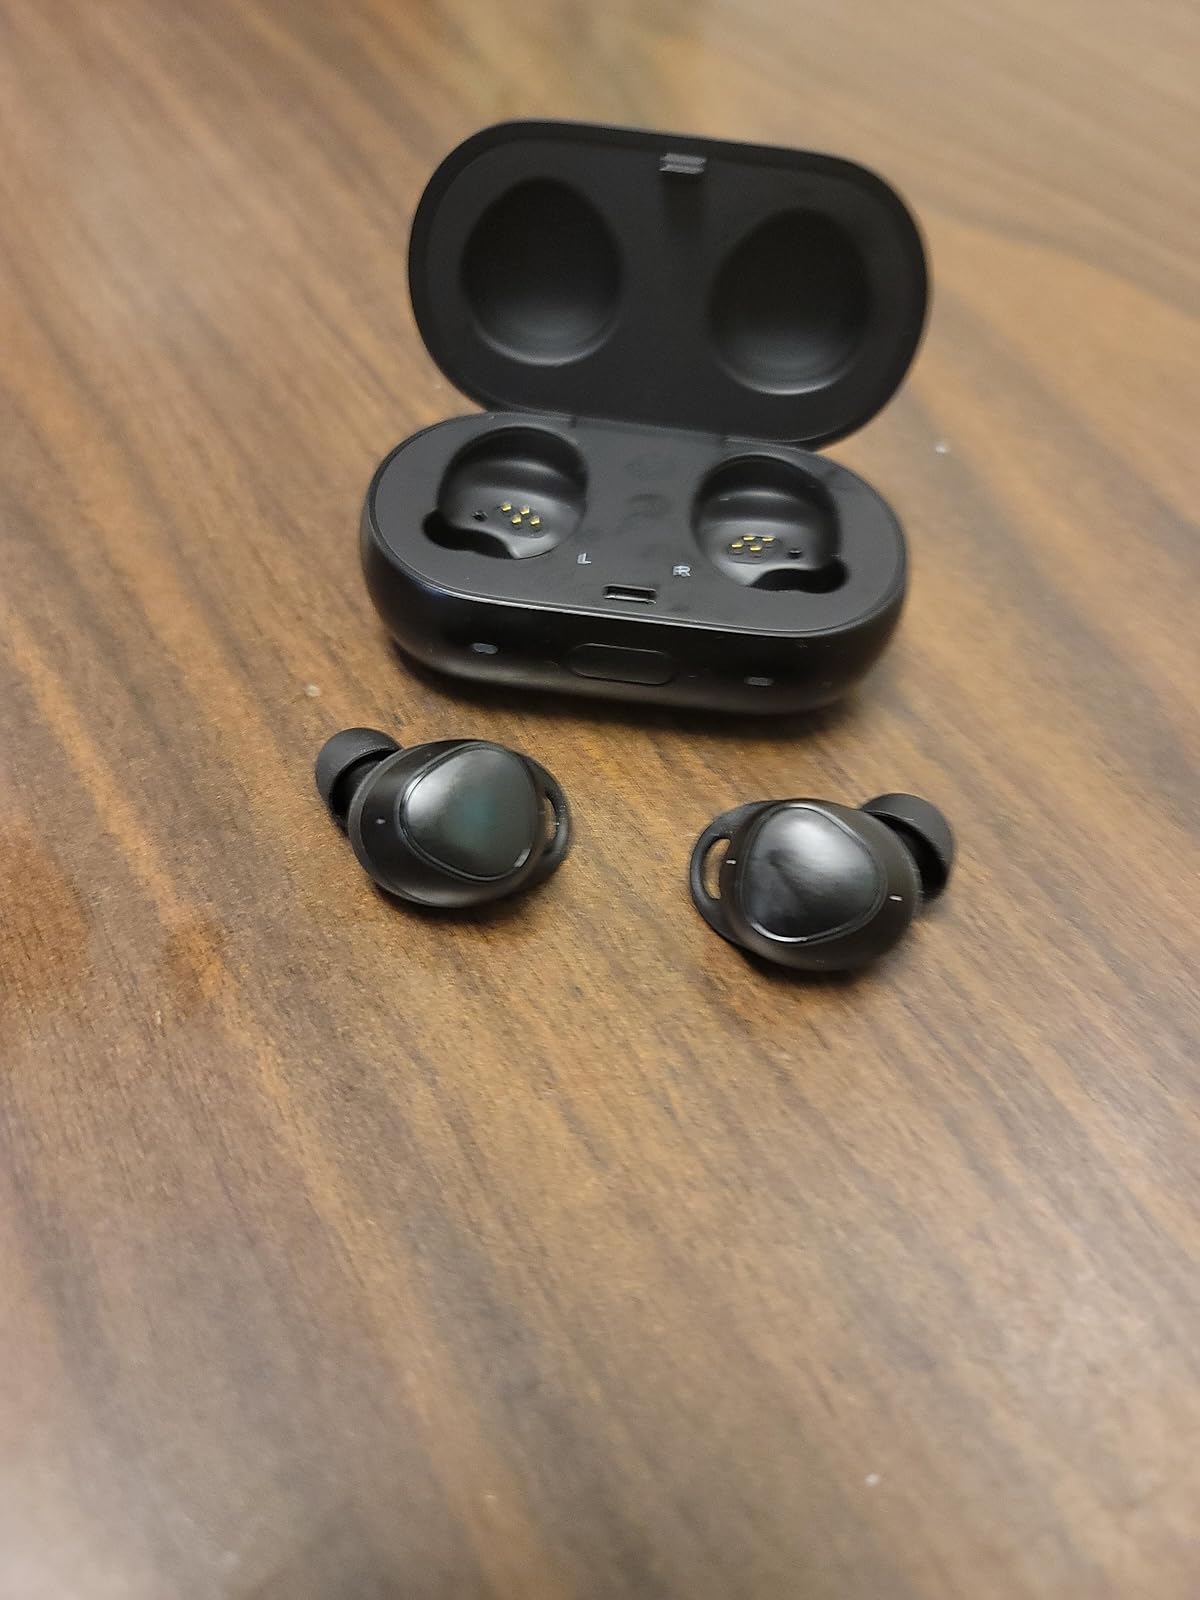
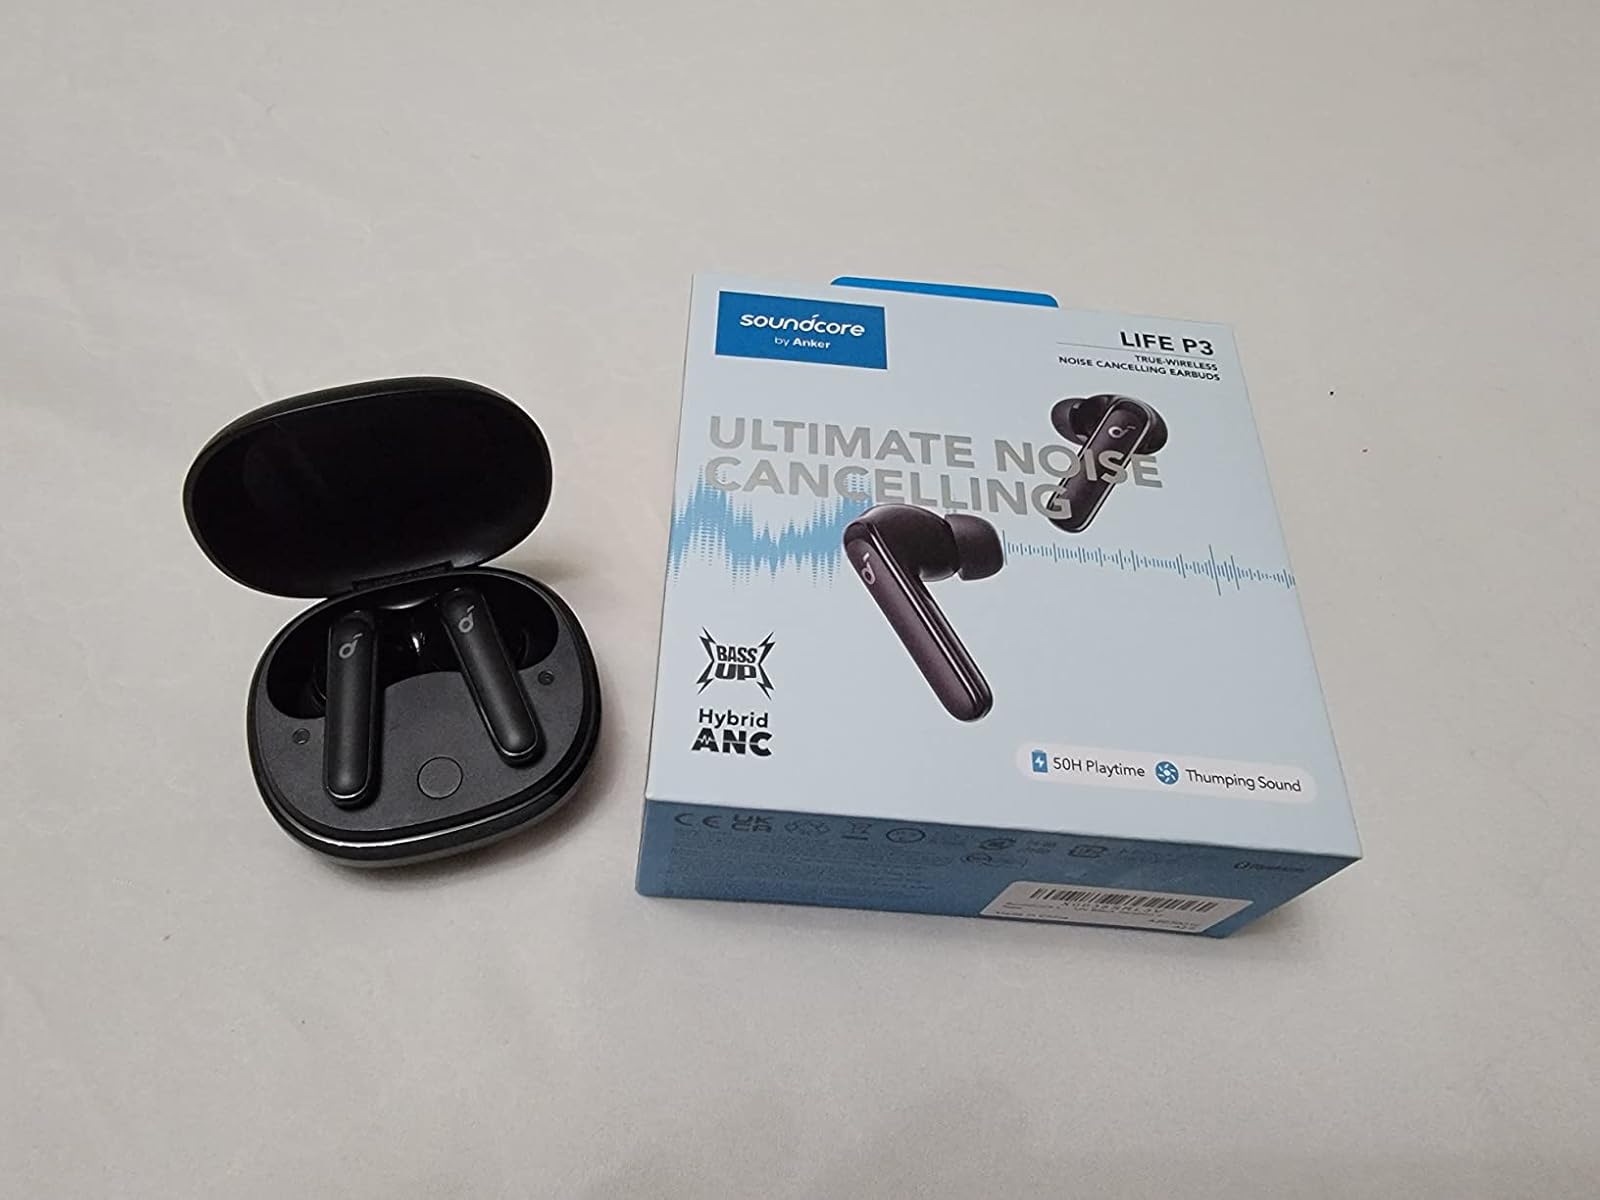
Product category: earbuds
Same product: no